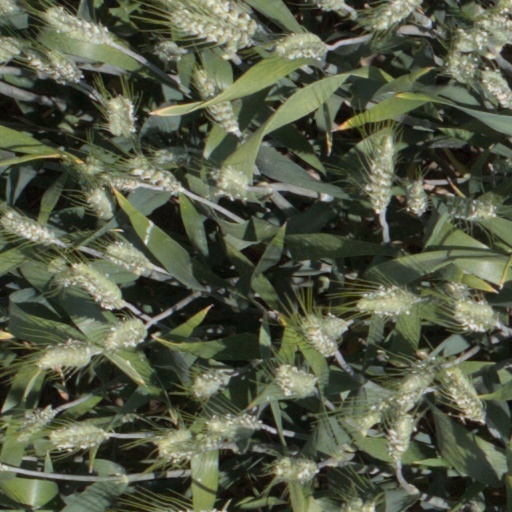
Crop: wheat